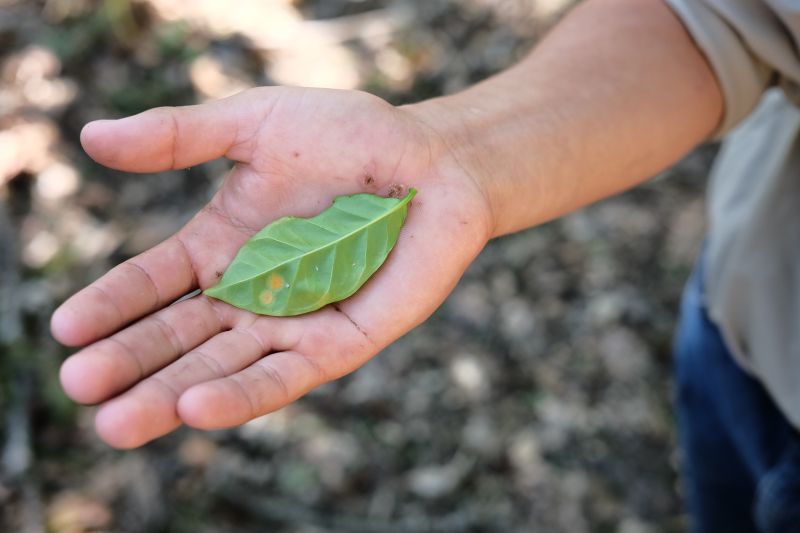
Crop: unknown
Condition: coffee_coffee_rust